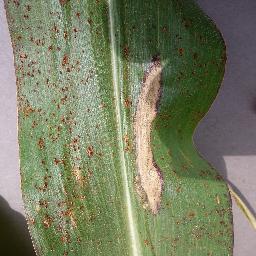
Label: Corn_(Maize)___Northern_Leaf_Blight